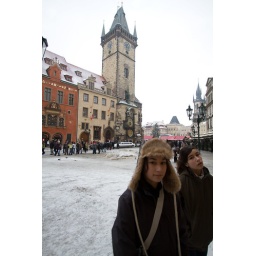
Helen and Erin by the clock tower